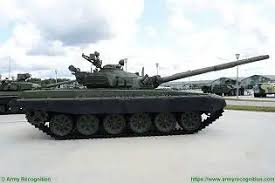
Label: T-72